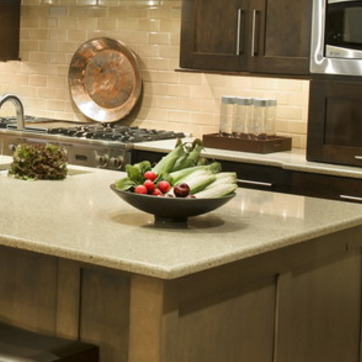
Material: food